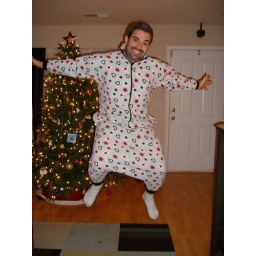
dressed up in our white elephant gift for Jonathan &amp;amp; Miriam's party